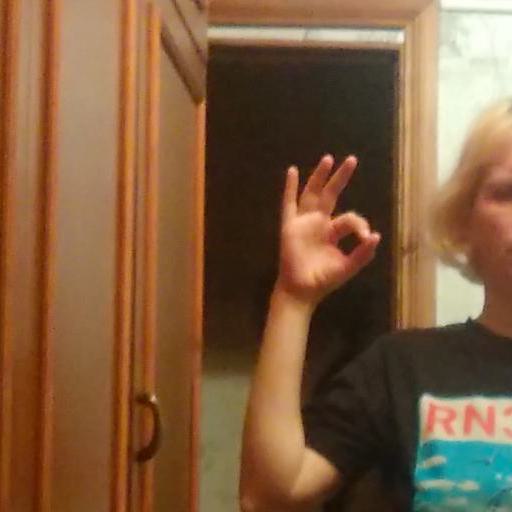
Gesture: ok